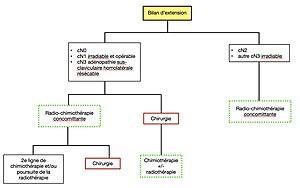
Stratégies de traitement selon le bilan d'extension.
Une tumeur de Pancoast-Tobias, aussi appelée tumeur de l'apex pulmonaire, est une forme de présentation des cancers du poumon lorsque ceux-ci envahissent le sommet du thorax. Elle fut pour la première fois décrite en 1838 par Edward Hare.